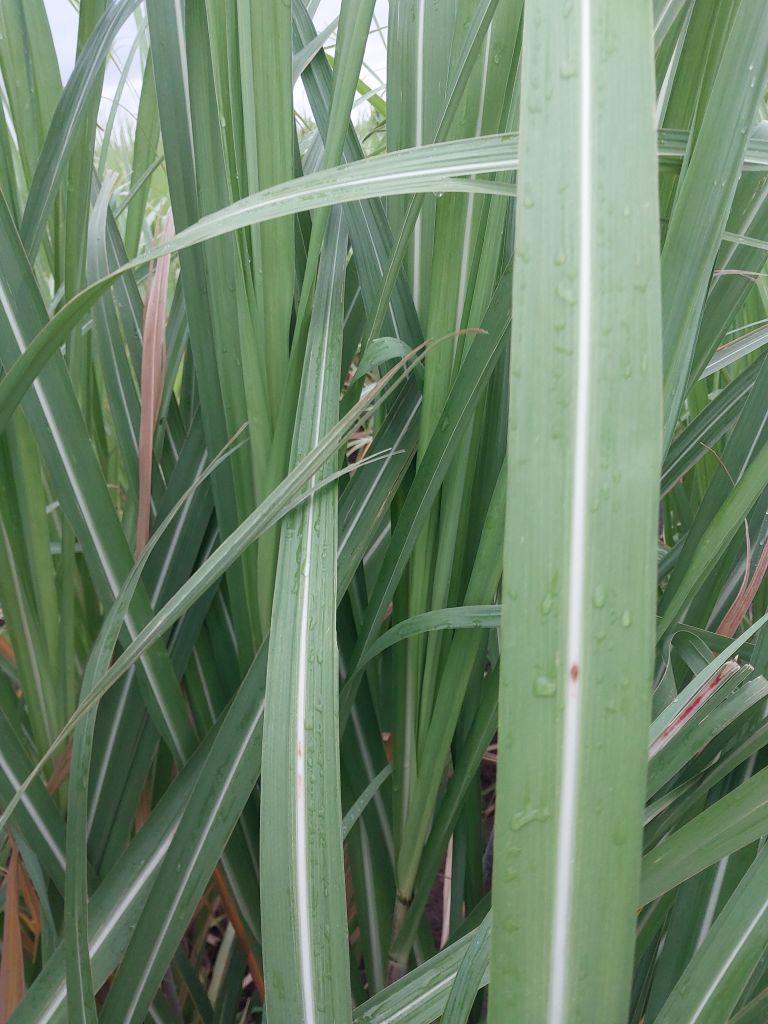
Label: Brown Spot